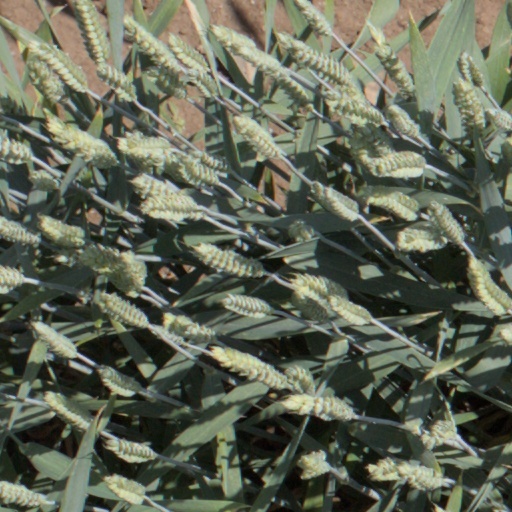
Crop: wheat